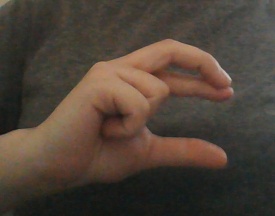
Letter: thal